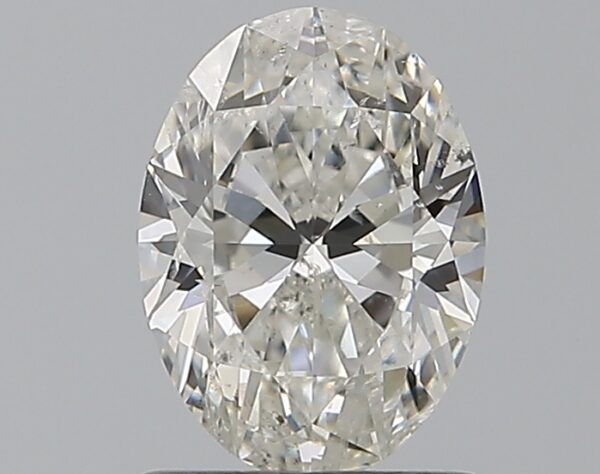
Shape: oval
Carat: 1.01
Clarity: I1
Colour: H
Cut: EX
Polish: EX
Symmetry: EX
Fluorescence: F
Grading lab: GIA
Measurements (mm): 7.77 x 5.7 x 3.51